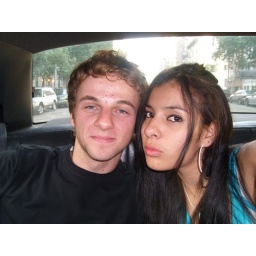
girls dont be Hating there's more fish in the sea, but none like mine. (he's ONE and ONLY!!!)